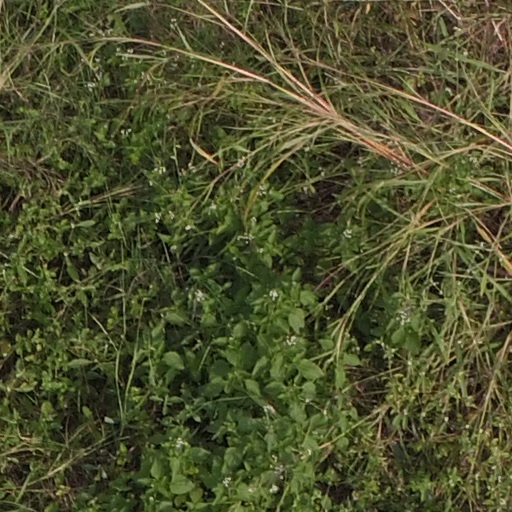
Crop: maize; corn